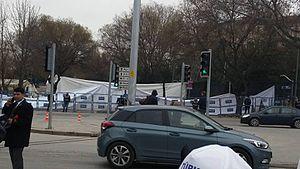
L'attentat d'Ankara du 17 février 2016 est un attentat lié au conflit kurde en Turquie, qui a fait au moins 38 morts et 61 blessés, essentiellement des militaires situés dans un bus qui passait près du véhicule piégé.